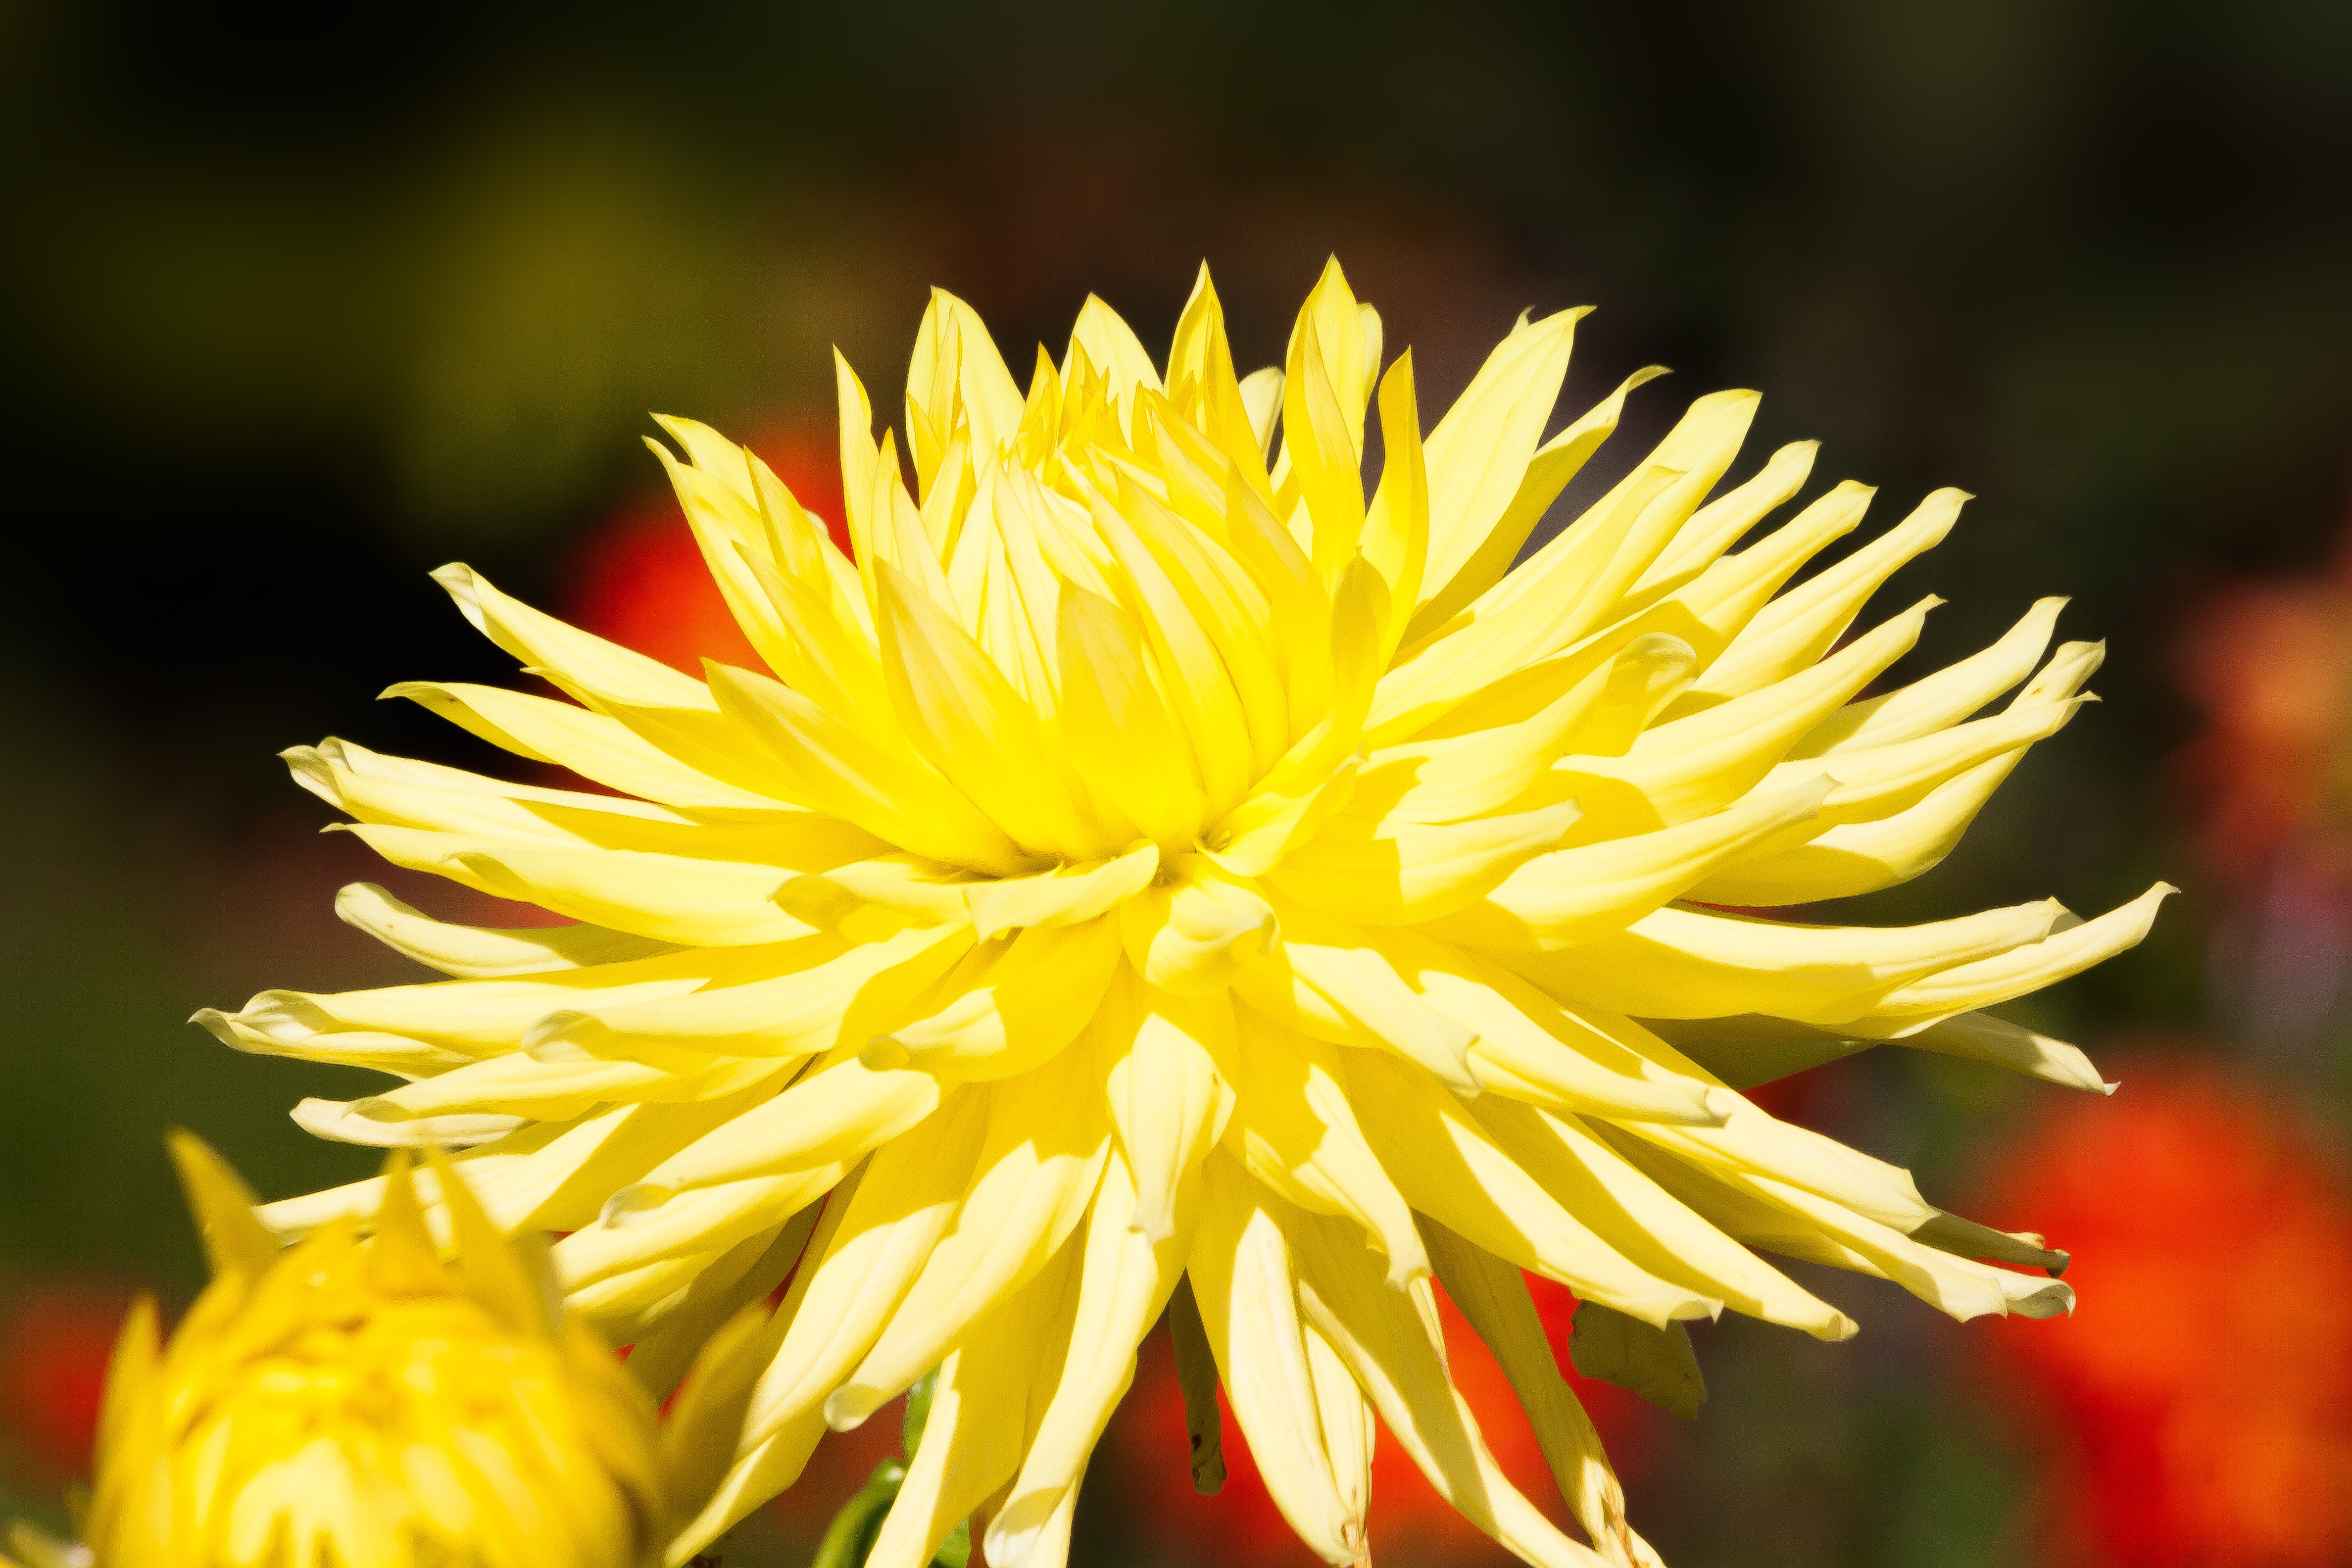
blossom, plant, flower, petal, bloom, botany, yellow, flora, wildflower, close up, dahlia, geothermal, dahlias, flower garden, composites, macro photography, flowering plant, ornamental flower, daisy family, plant stem, land plant, chrysanths